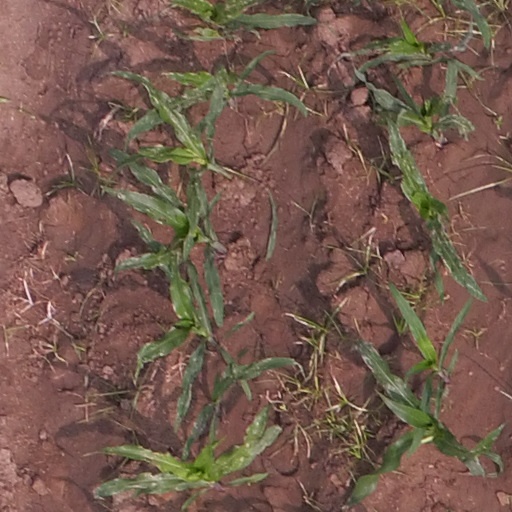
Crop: maize; corn